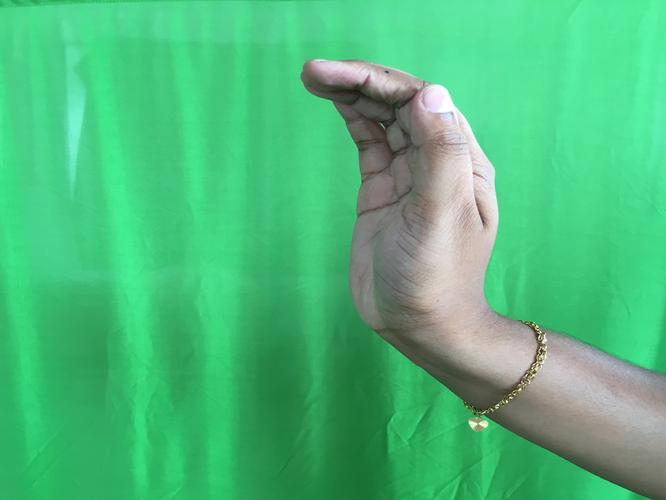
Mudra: Sarpasirsha
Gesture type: single_hand